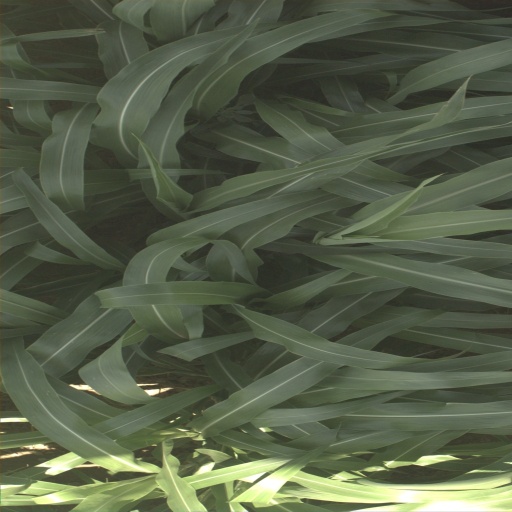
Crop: sorghum